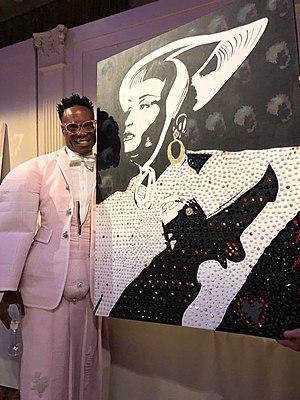
Billy Porter pose à coté de la peinture à son image, dédicacé, réalisée par l'artiste Guillaume Jean Lefebvre.
Billy Porter est un chanteur et acteur afro-américain.